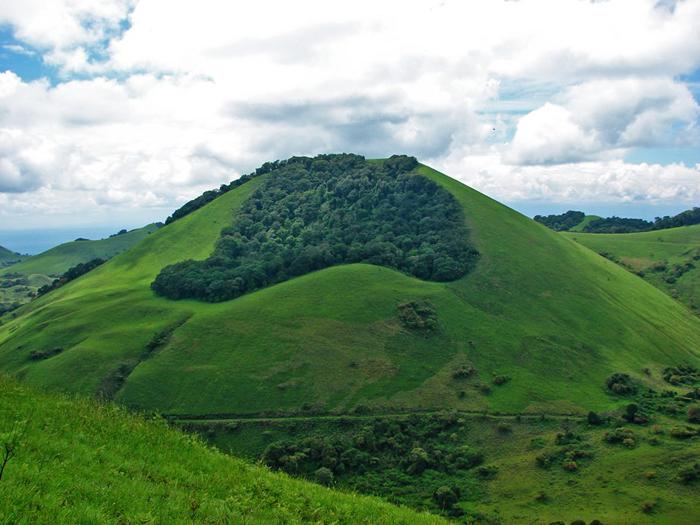
Eneo la kijiografia lililozungukwa na uoto wa asili, nyasi fupi, pamoja na miti iliyoota vizuri yenye rangi ya kijani kibichi, pamoja na mlima unaodhihiri katikati ya eneo hili, na anga lililotanda vizuri kabisa, likizidi kuchochea uzuri wa eneo hilo.